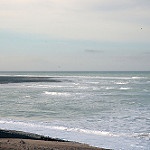
Label: sea